Guardialfiera

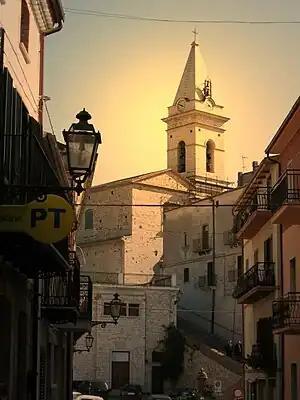
Santa Maria Assunta

The town's main church, Santa Maria Assunta, dates to at least the 11th century. Many ancient stones carved with pagan and early Christian iconographs dating to the 7th and 8th centuries were incorporated into the present structure. It was likely that these stones were part of a pagan temple that originally sat on the same site. It is unclear if the present structure was standing at the time of Pope Leo IX’s visit in 1053, but the diocese records clearly show that the designation of Santa Maria dell'Assunta was elevated to a cathedral in 1061 and was presided over a bishop by the name of Peter.